Coltivirus

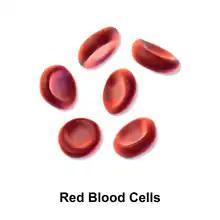
Red blood cells are the target of Colorado tick fever virus

Coltiviruses replicate in the cytoplasm in cells of both arthropods and vertebrates, but they are only transmitted by the arthropods. When the virus replicates, the virion outer shell has to be removed in order for RNA polymerase to be activated to continue the replication of the virion's RNA. Reassortment of the RNA segments in progeny is common, and this plays a role in some of the genetic diversity between the serotypes. Sometimes, this can lead to fast changes in the properties of the viruses.